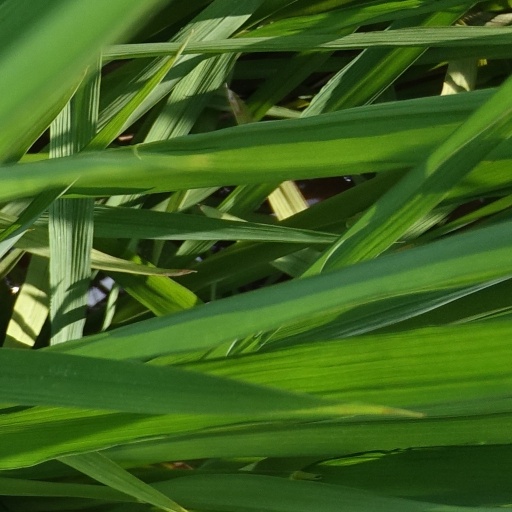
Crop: rice